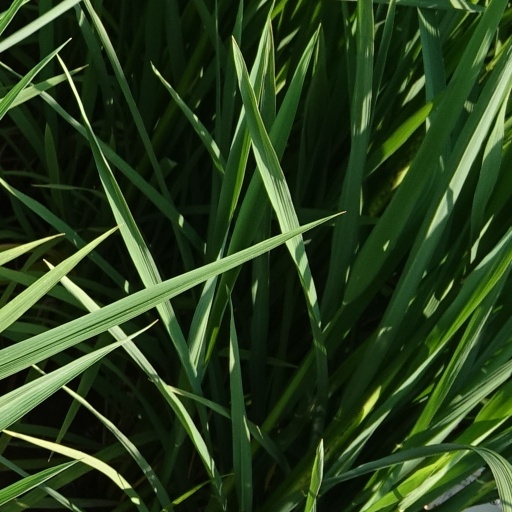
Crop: rice